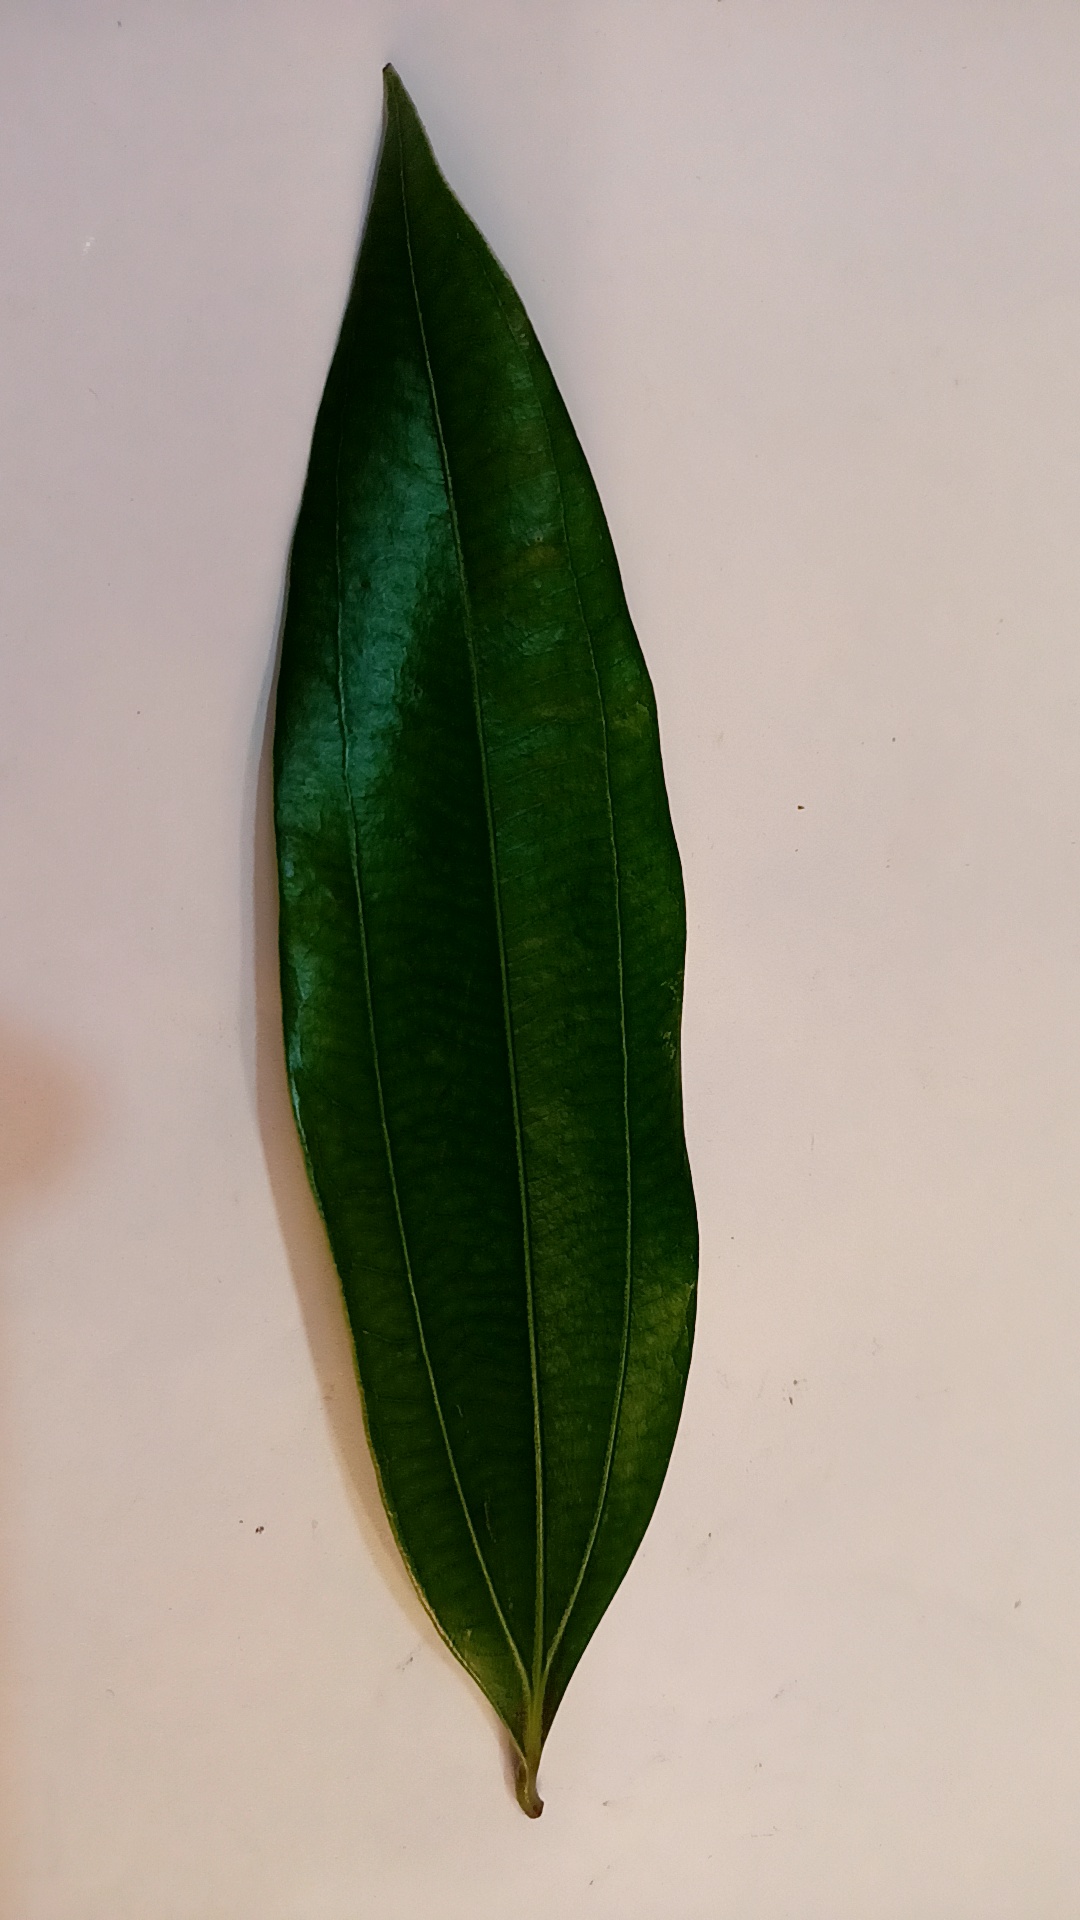
Label: Healthy